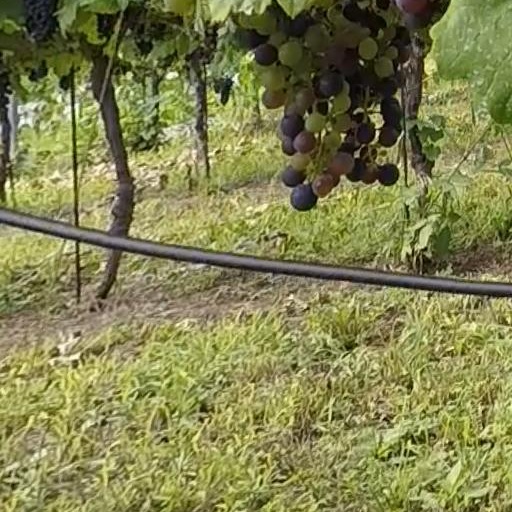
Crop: grape